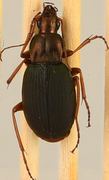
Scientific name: Chlaenius aestivus
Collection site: Smithsonian Environmental Research Center NEON (SERC), plot SERC_009